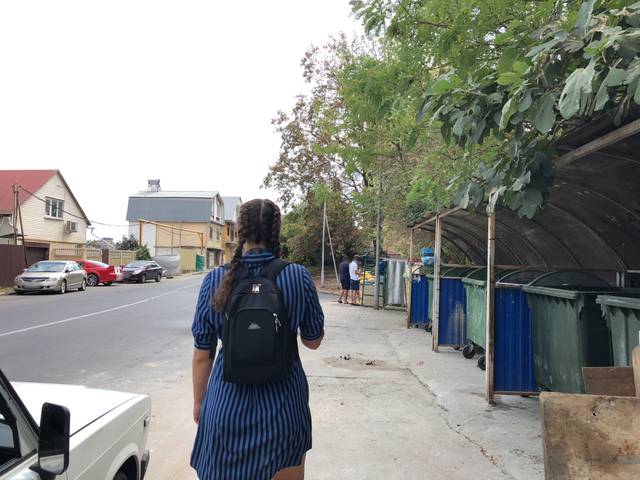
Region: Russia
Coordinates: 43.594, 39.742